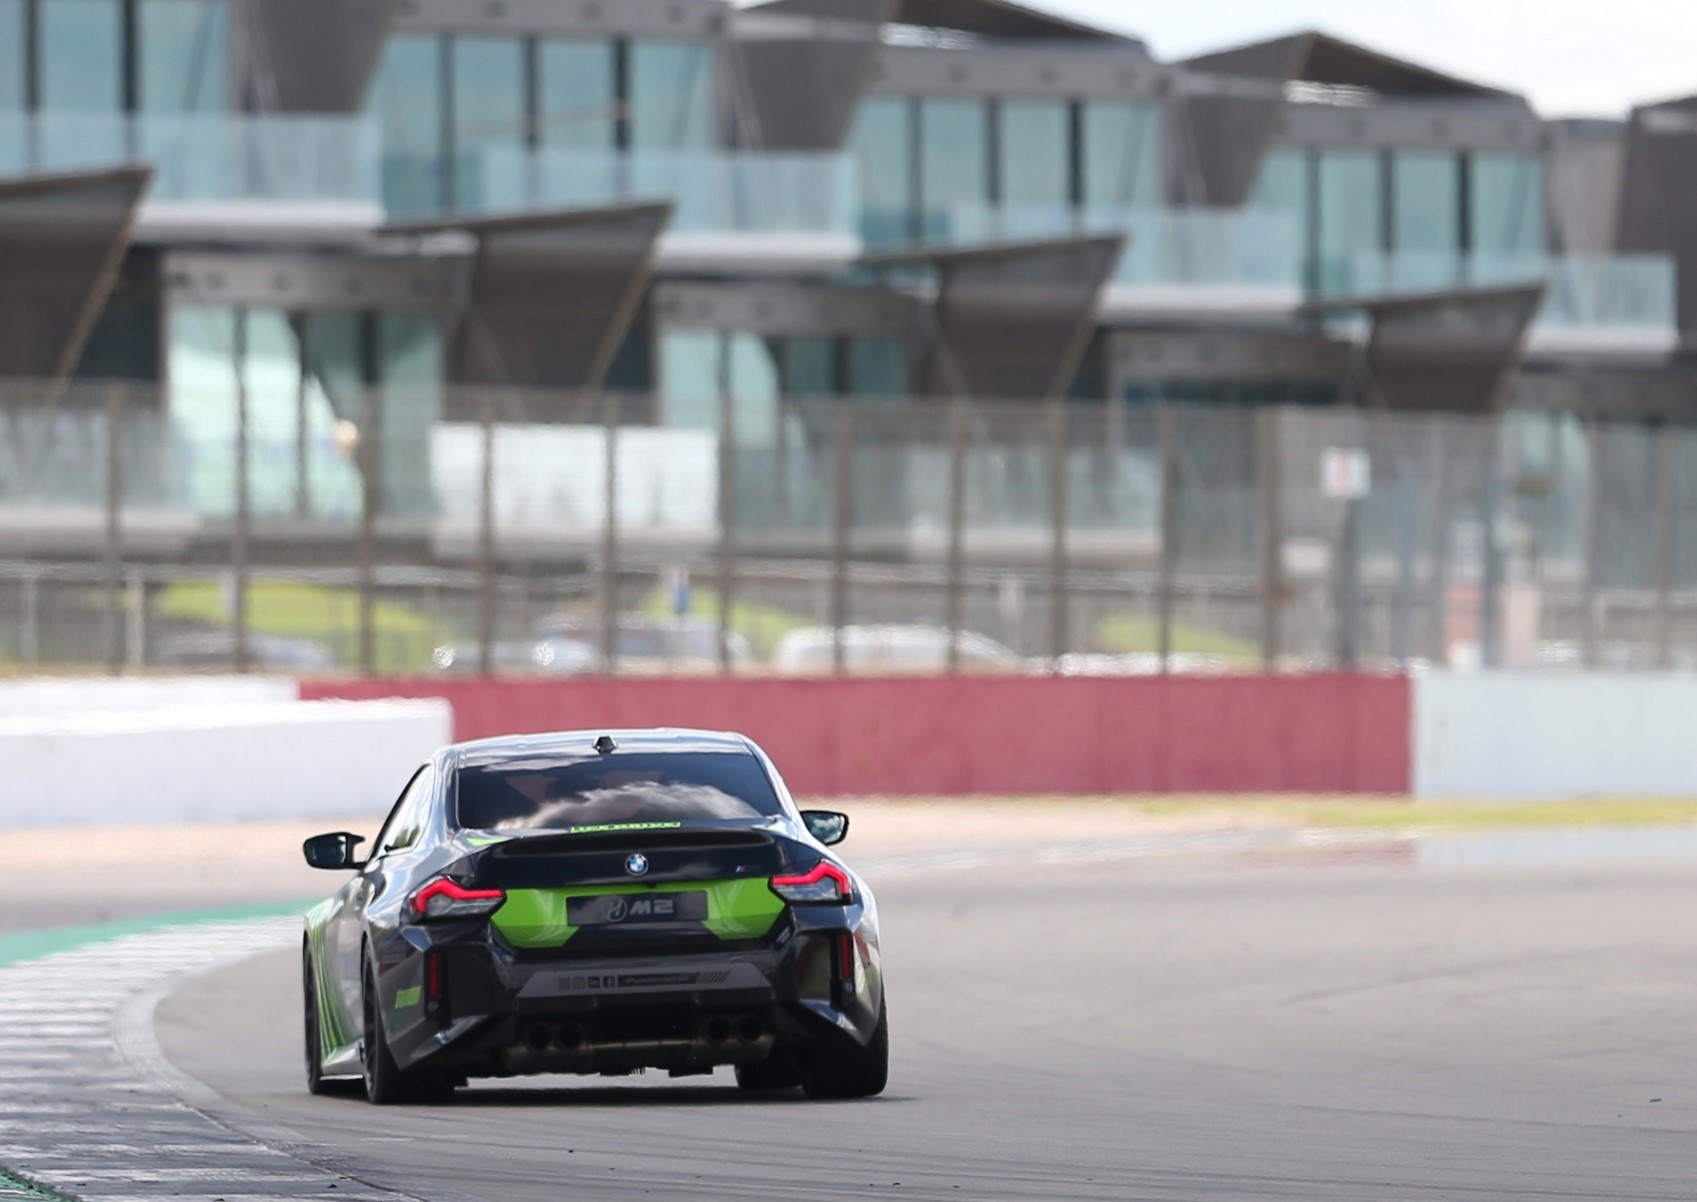
BMW M2 G87 Clubsport | Silverstone Grand Prix
Attack the hallowed Silverstone F1 circuit and follow in famous F1 driver’s footsteps past and present. The Hype edition BMW M2 G87 Clubsport is one hell of a track car, built for the fast and flowing full Grand Prix layout with a race set up and almost 500bhp! This is a real treat to drive this iconic car and F1 circuit combination. What's included in a Hype rental day: Exclusive use of your chosen premium track car for the full day. Track day operator fee (we book your space on your behalf, with fees ranging from £450 to £700 per day depending on track and operator) No usage restrictions. Delivery of your car to the race track Track side support (team and equipment incl wet and dry tyres where applicable) On track damage insurance Helmet hire, in car comms kit, personal race balaclavas. Garage (where applicable) with hospitality including drinks/snacks and seating area. Additional event fees and options: Extra drivers £345 (covering additional fees from the operator and additional use on the car) Professional ARDS instructor £400 (highly recommended for all experience levels to enhance your day to the maximum. We use the very best pro drivers and instructors to help you push yourselves and the car to the limit). Reduced on track damage excess £195 per driver (£5000 standard excess to £1000) HD Onboard Filming £60 per driver (capture the fun, speed and excitement of your day with our bespoke video system & software for post event lap and data analysis).
Brand: hypemotorsport
Category: Vehicles & Parts > Vehicles > Motor Vehicles > Motor Sports Vehicles